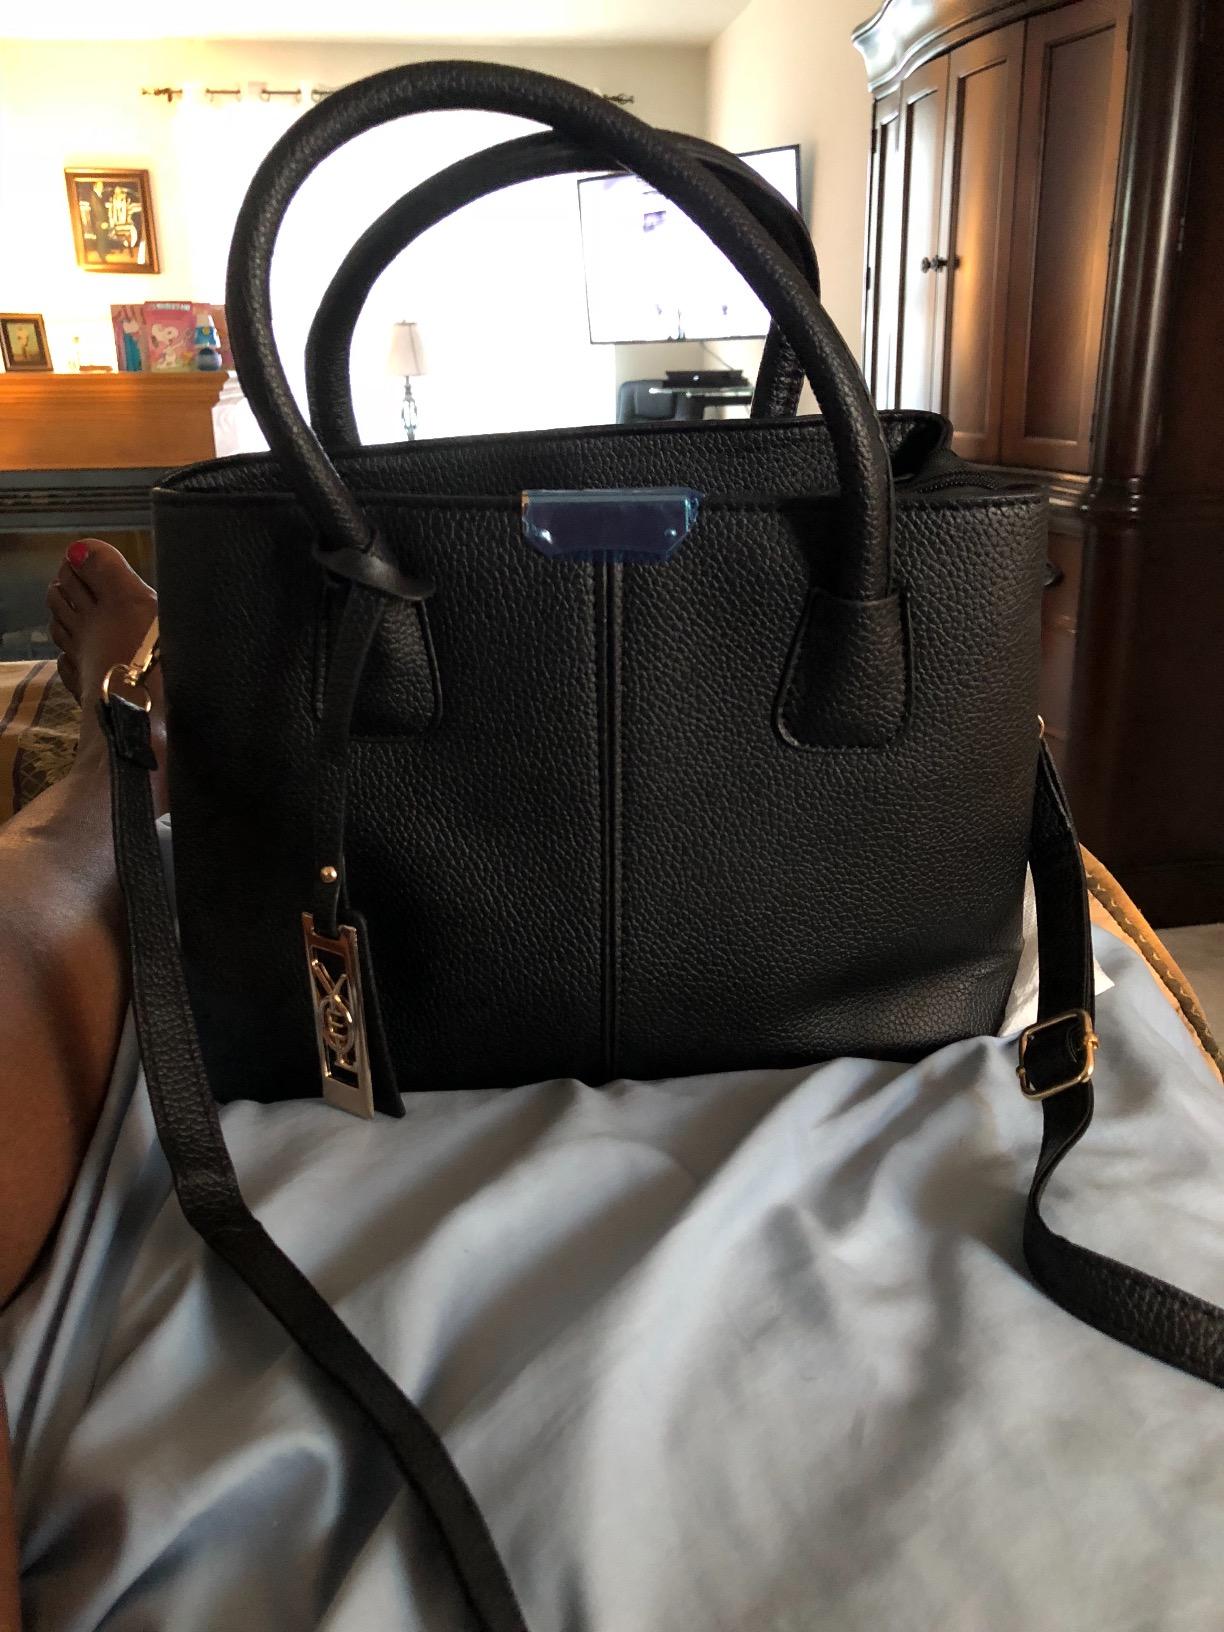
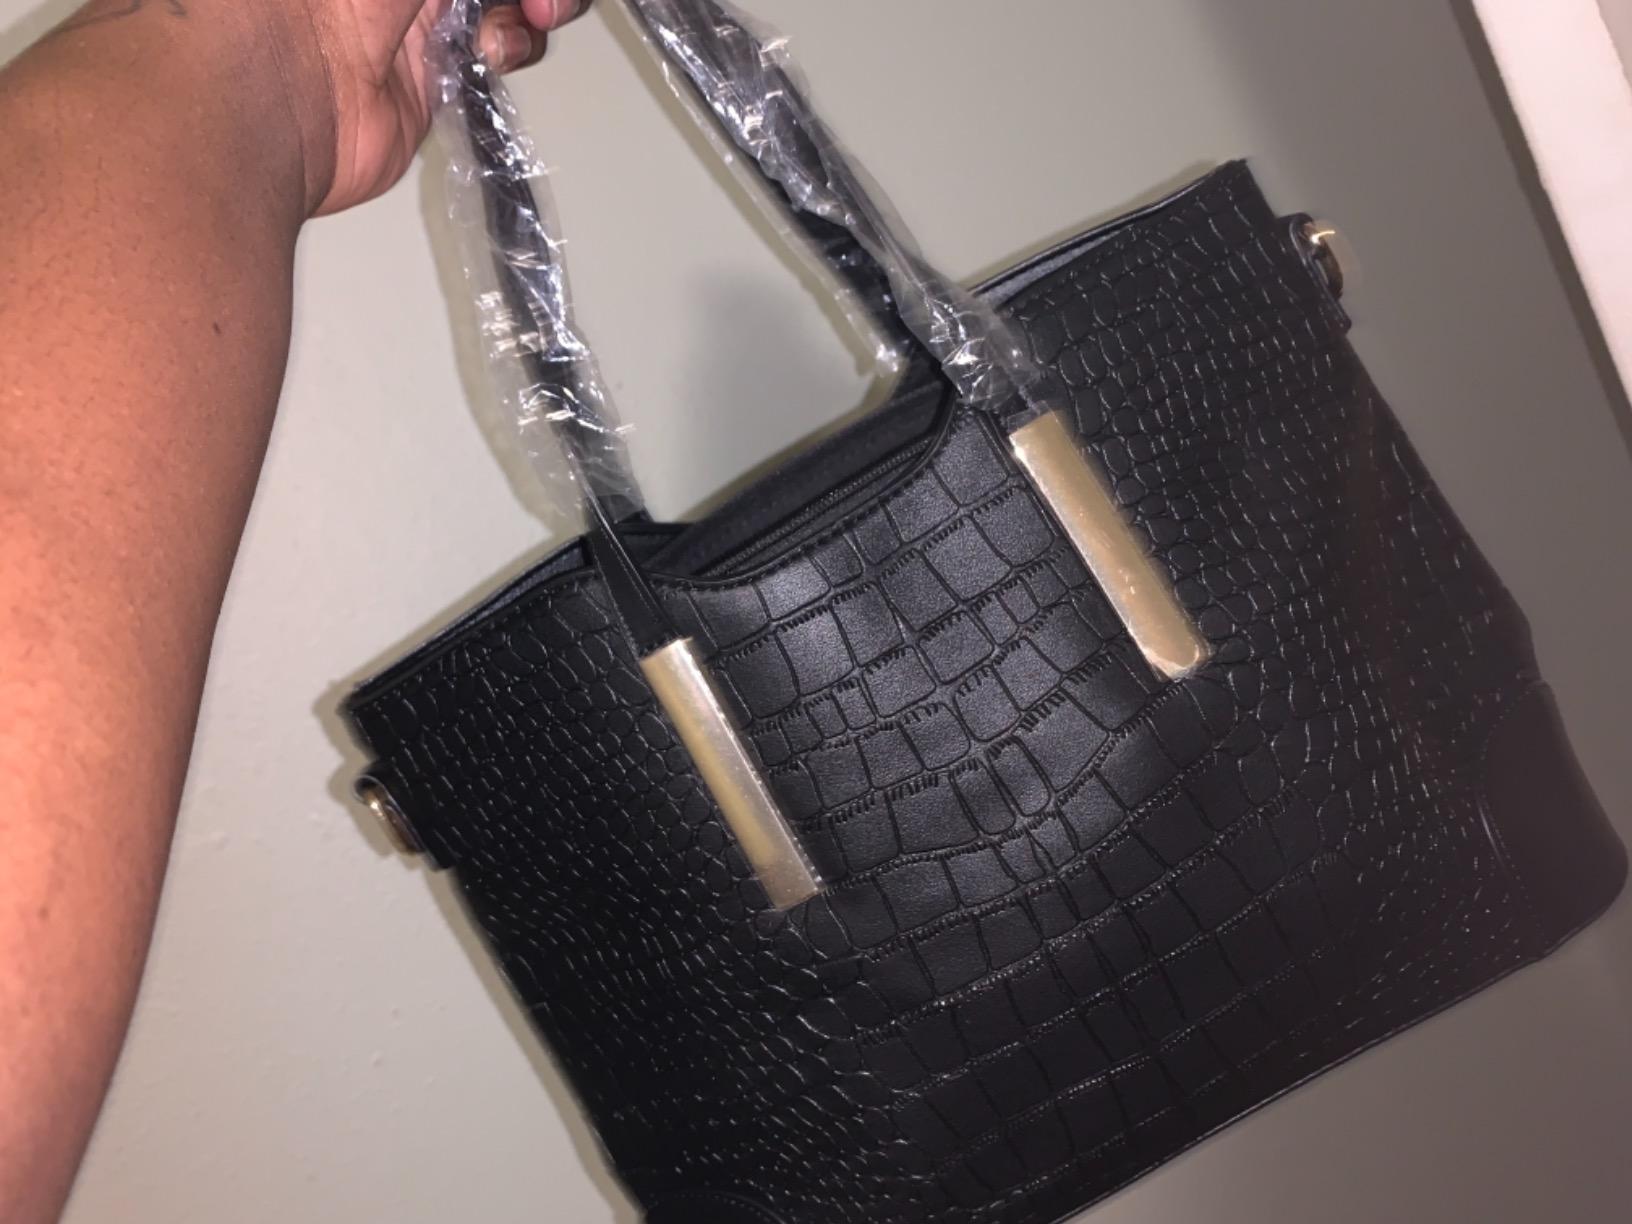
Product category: accessories_handbag
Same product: no